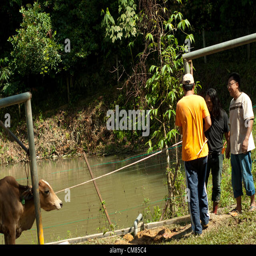
muslim pilgrim tied an animal on the tree before were sacrifice during holiday